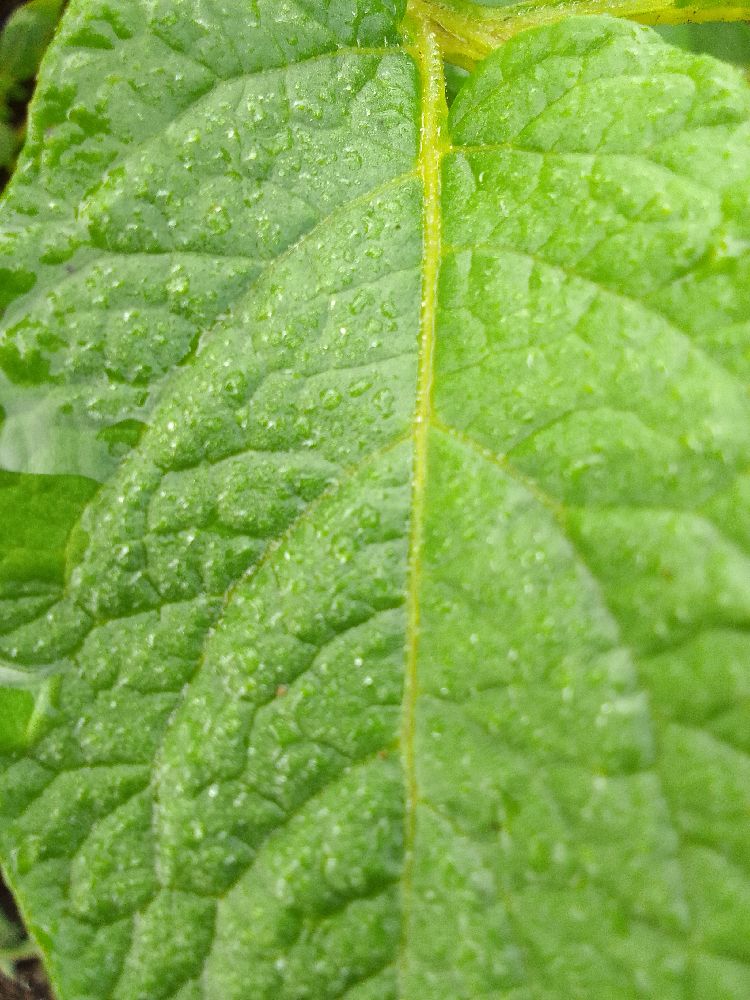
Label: Healthy